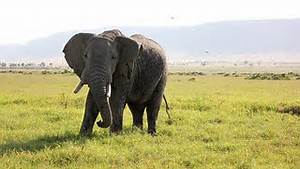
Label: elephant